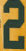
Number: 2